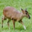
Label: deer